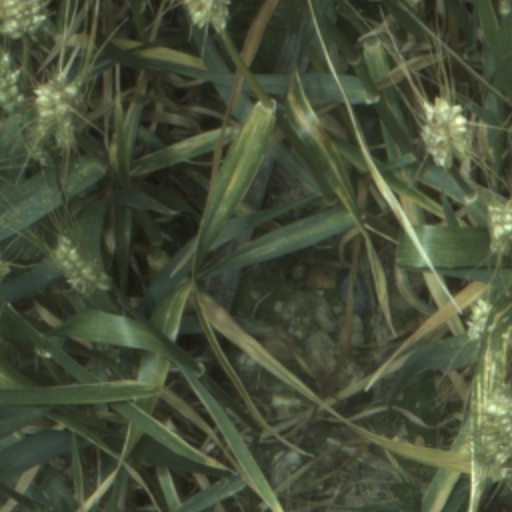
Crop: wheat